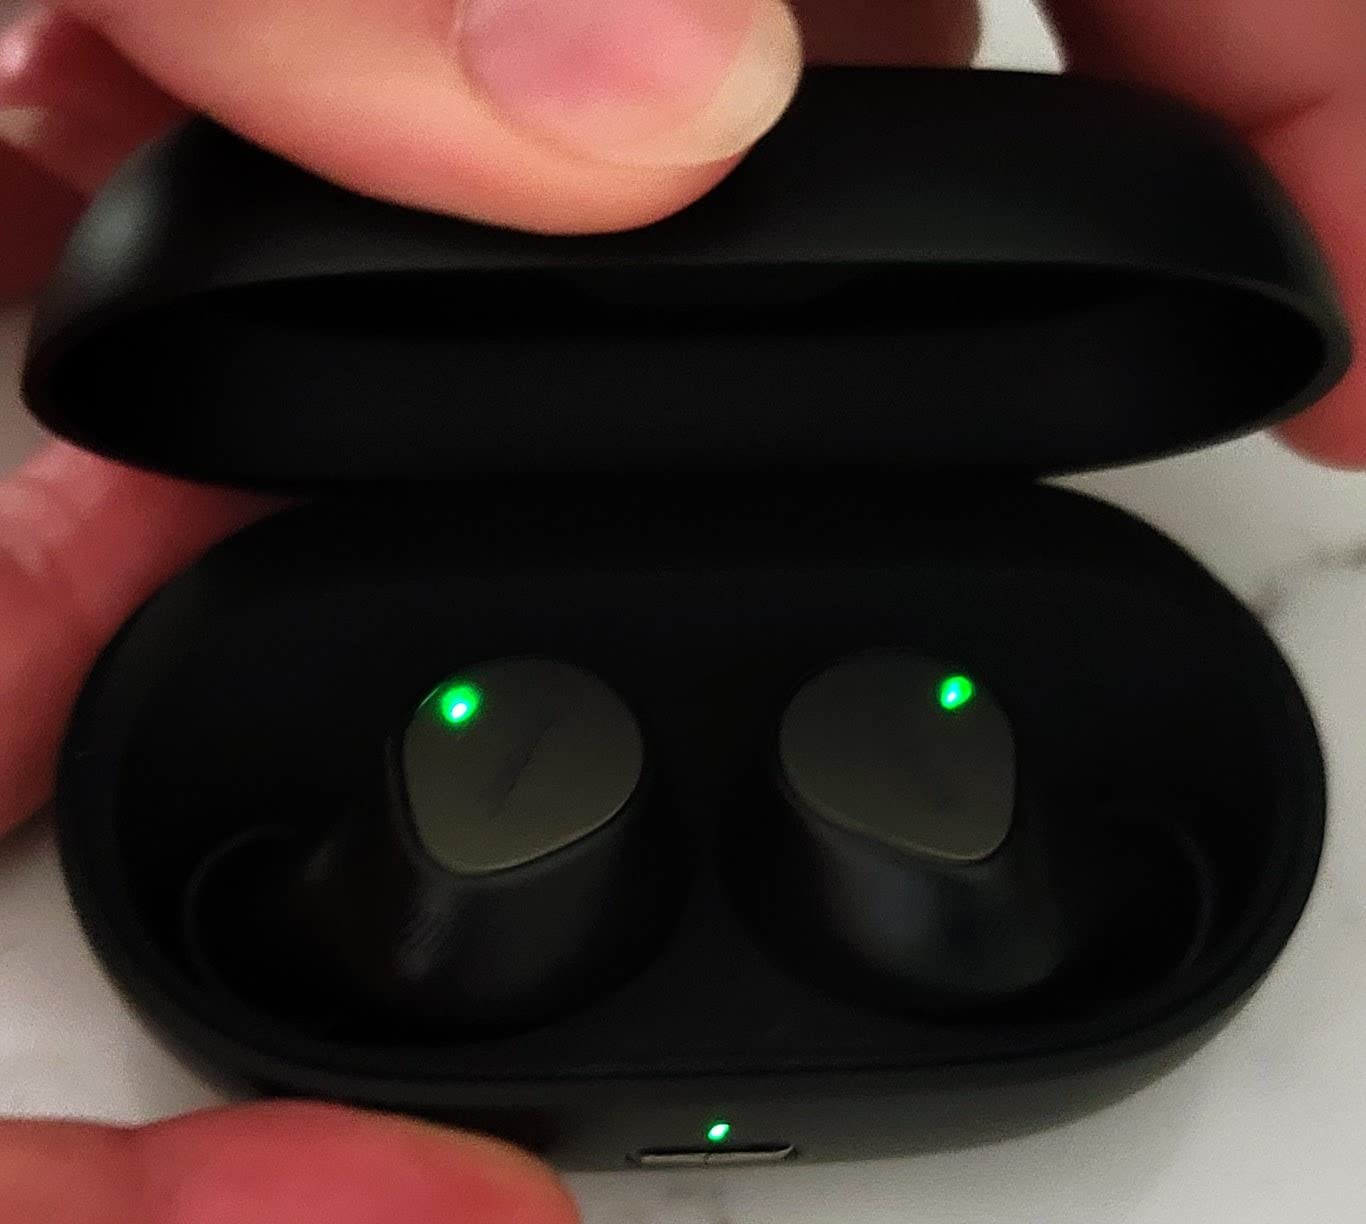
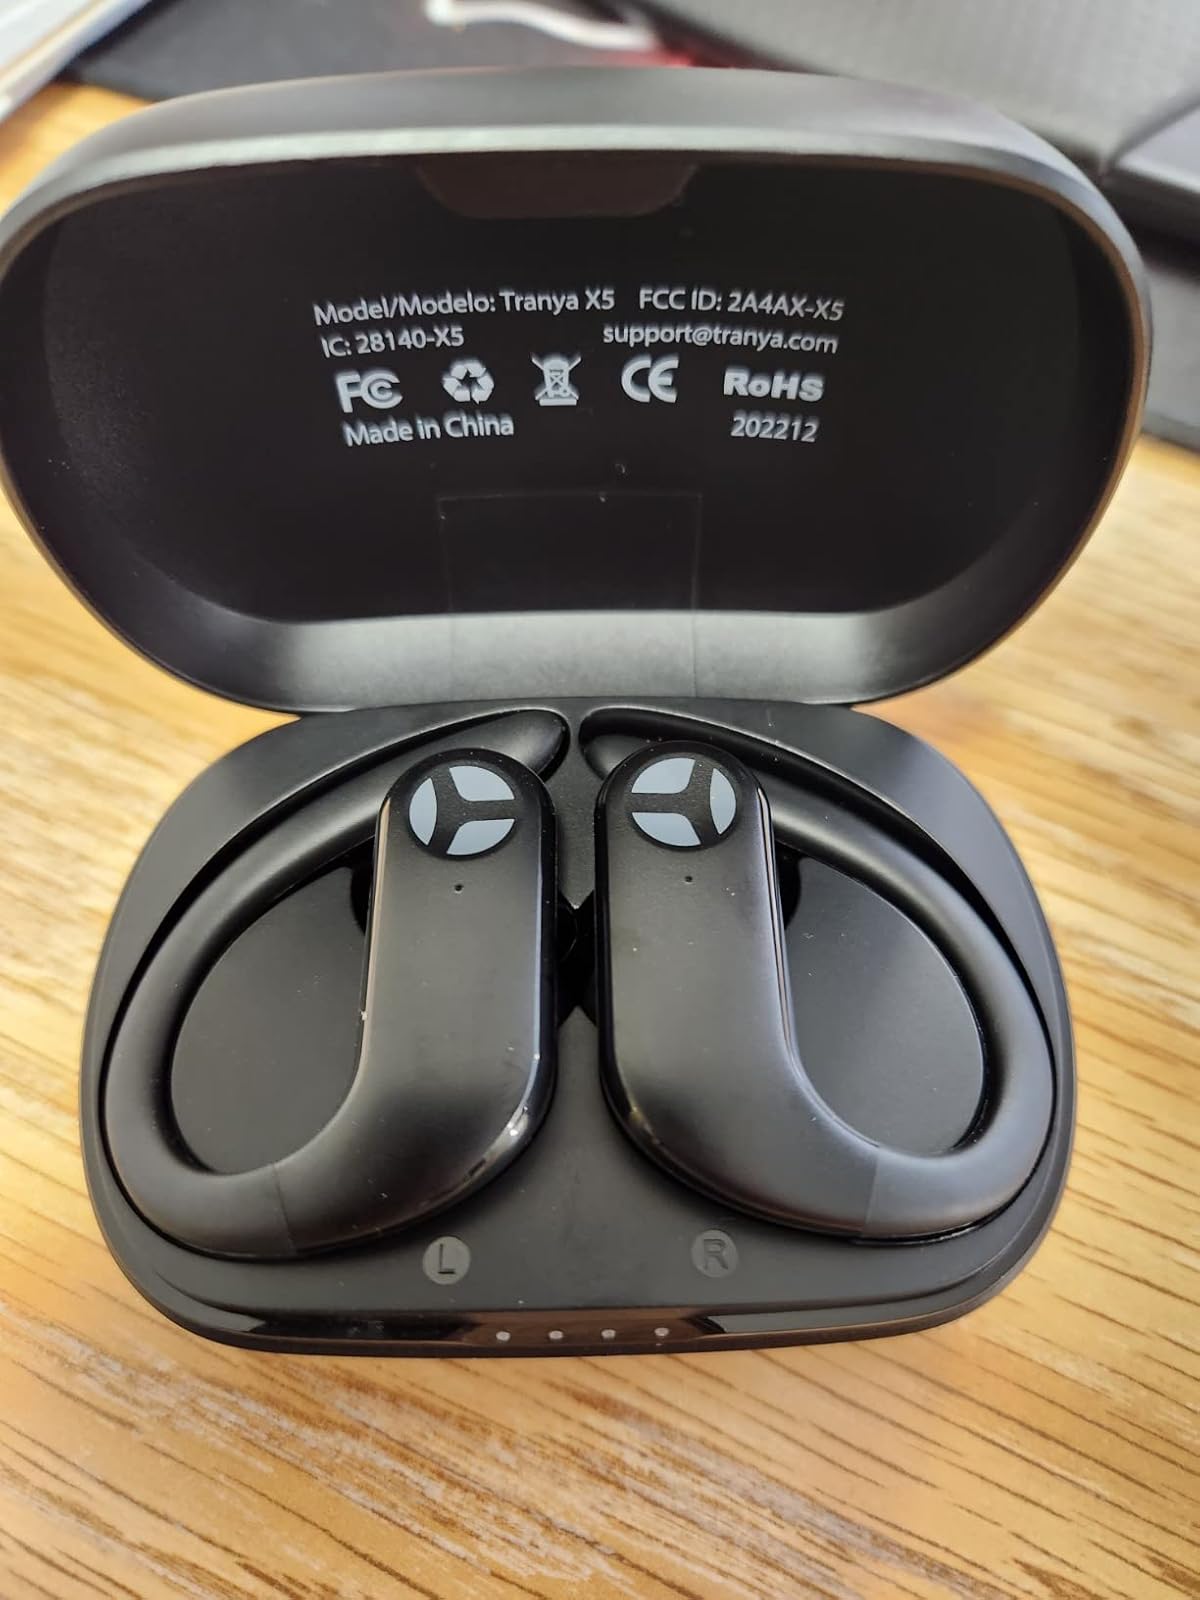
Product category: earbuds
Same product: no